Dean Bandiera

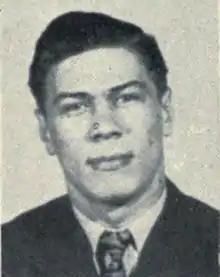
Bandiera pictured c. 1945 at St. Michael's

Dean "Dino" Bandiera (1 January 1926 – 13 October 2020) was a Canadian football player who played for the Montreal Alouettes, Saskatchewan Roughriders, Winnipeg Blue Bombers and Calgary Stampeders. He was an alumnus of St. Michael's College, Toronto. Bandiera retired from football in 1955 when he was "fired" by the Calgary Stampeders for "football misbehaviour". It was alleged that Bandiera divulged information during a game to the winning opposing team regarding the Stampeders' plays.